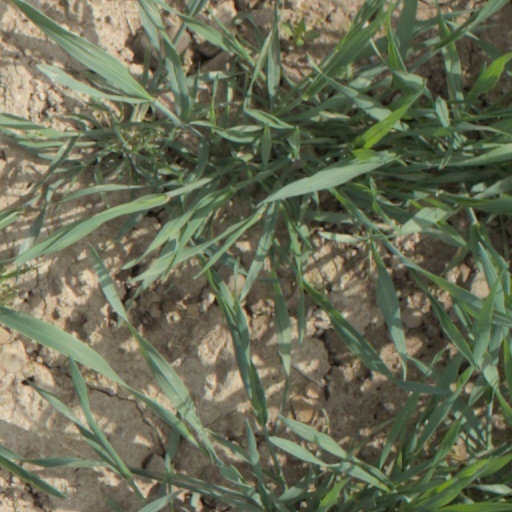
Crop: wheat